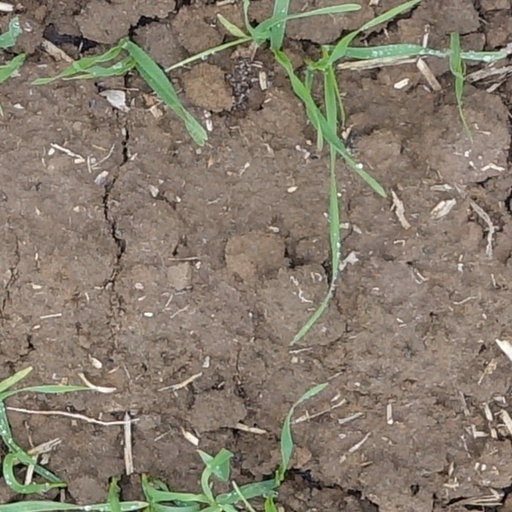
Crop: wheat